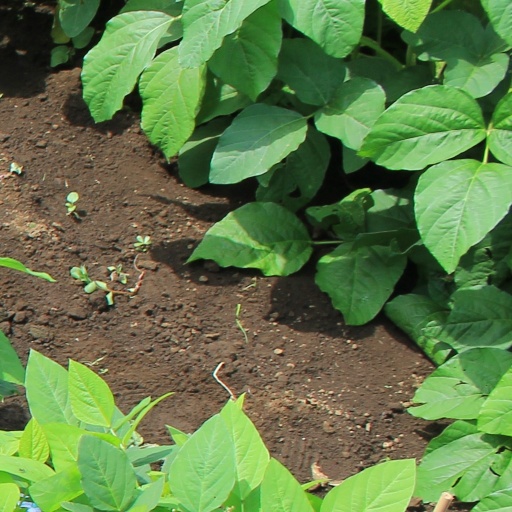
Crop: soybean